Raymond Edward Johnson

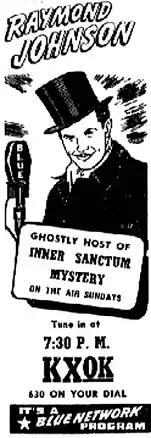
Illustration of Raymond Edward Johnson in newspaper ad from the early 1940s.

Raymond Edward Johnson (July 24, 1911 – August 15, 2001) was an American radio and stage actor best remembered for his work on "Inner Sanctum Mysteries".